Out (2020 film)

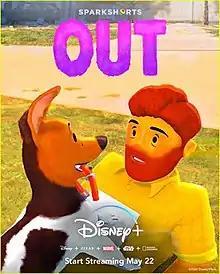
Official poster

Out is a 2020 American animated short film directed and written by Steven Clay Hunter, produced by Max Sachar, and distributed by Pixar Animation Studios and Walt Disney Studios Motion Pictures. The plot features a young gay man who has not yet come out to his parents, who unexpectedly has his mind magically swapped with his dog's. The seventh short film in the "SparkShorts" series, it is both Disney's and Pixar's first short to feature a gay main character and storyline, including an on-screen same-sex kiss. The short was released on Disney+ on May 22, 2020. The short was shortlisted for the Academy Award for Best Animated Short Film at the 93rd Academy Awards.